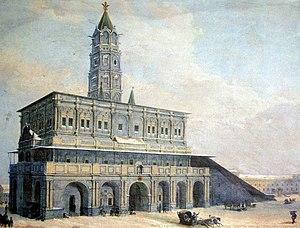
Le Baroque Narychkine, également appelé plus tardivement Baroque de Moscou ou Baroque moscovite, est le nom donné à un style particulier d'architecture baroque russe apparu à Moscou aux XVIIᵉ et XVIIIᵉ siècles.